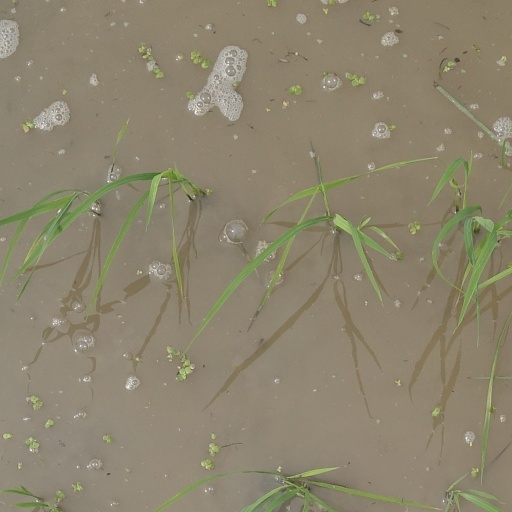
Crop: rice